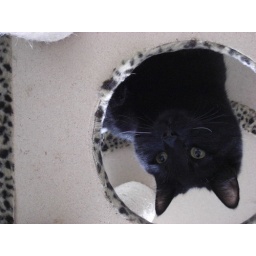
Freya on high upon the cat tree